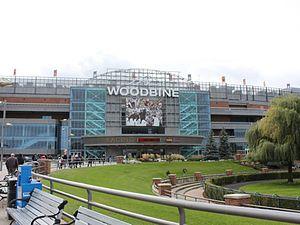
L'hippodrome de Woodbine est un hippodrome se trouvant à Rexdale dans la banlieue de la ville de Toronto au Canada. Il accueille de nombreuses courses hippiques, et présente la particularité d'être le seul hippodrome nord-américain à proposer des réunions mixtes. Il appartient au Woodbine Entertainment Group, anciennement Ontario Jockey Club.